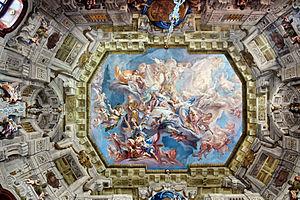
Le palais du Belvédère est l'un des plus grands palais baroques de Vienne, à la frontière des troisième et quatrième arrondissements de la ville. Le 15 mai 1955, le Traité d'État autrichien, par lequel l'Autriche retrouvait son indépendance après la Seconde Guerre mondiale, y fut signé. Son architecture est du style baroque. Il a été construit par Lukas von Hildebrandt.